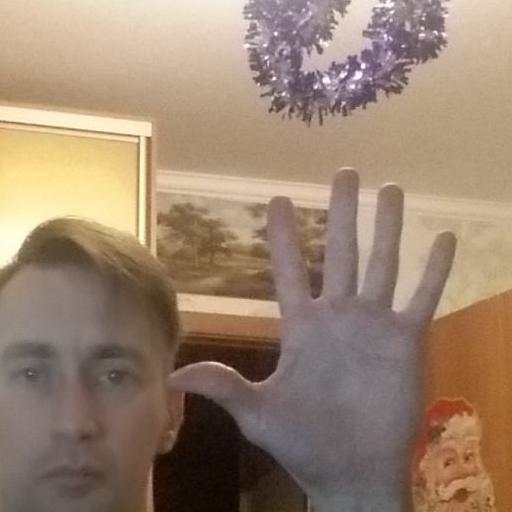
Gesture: palm